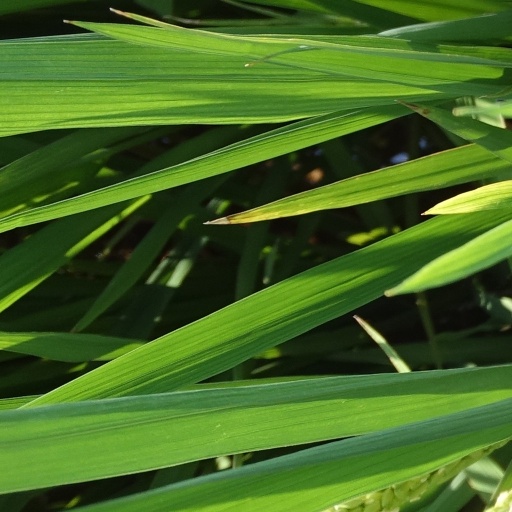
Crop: rice